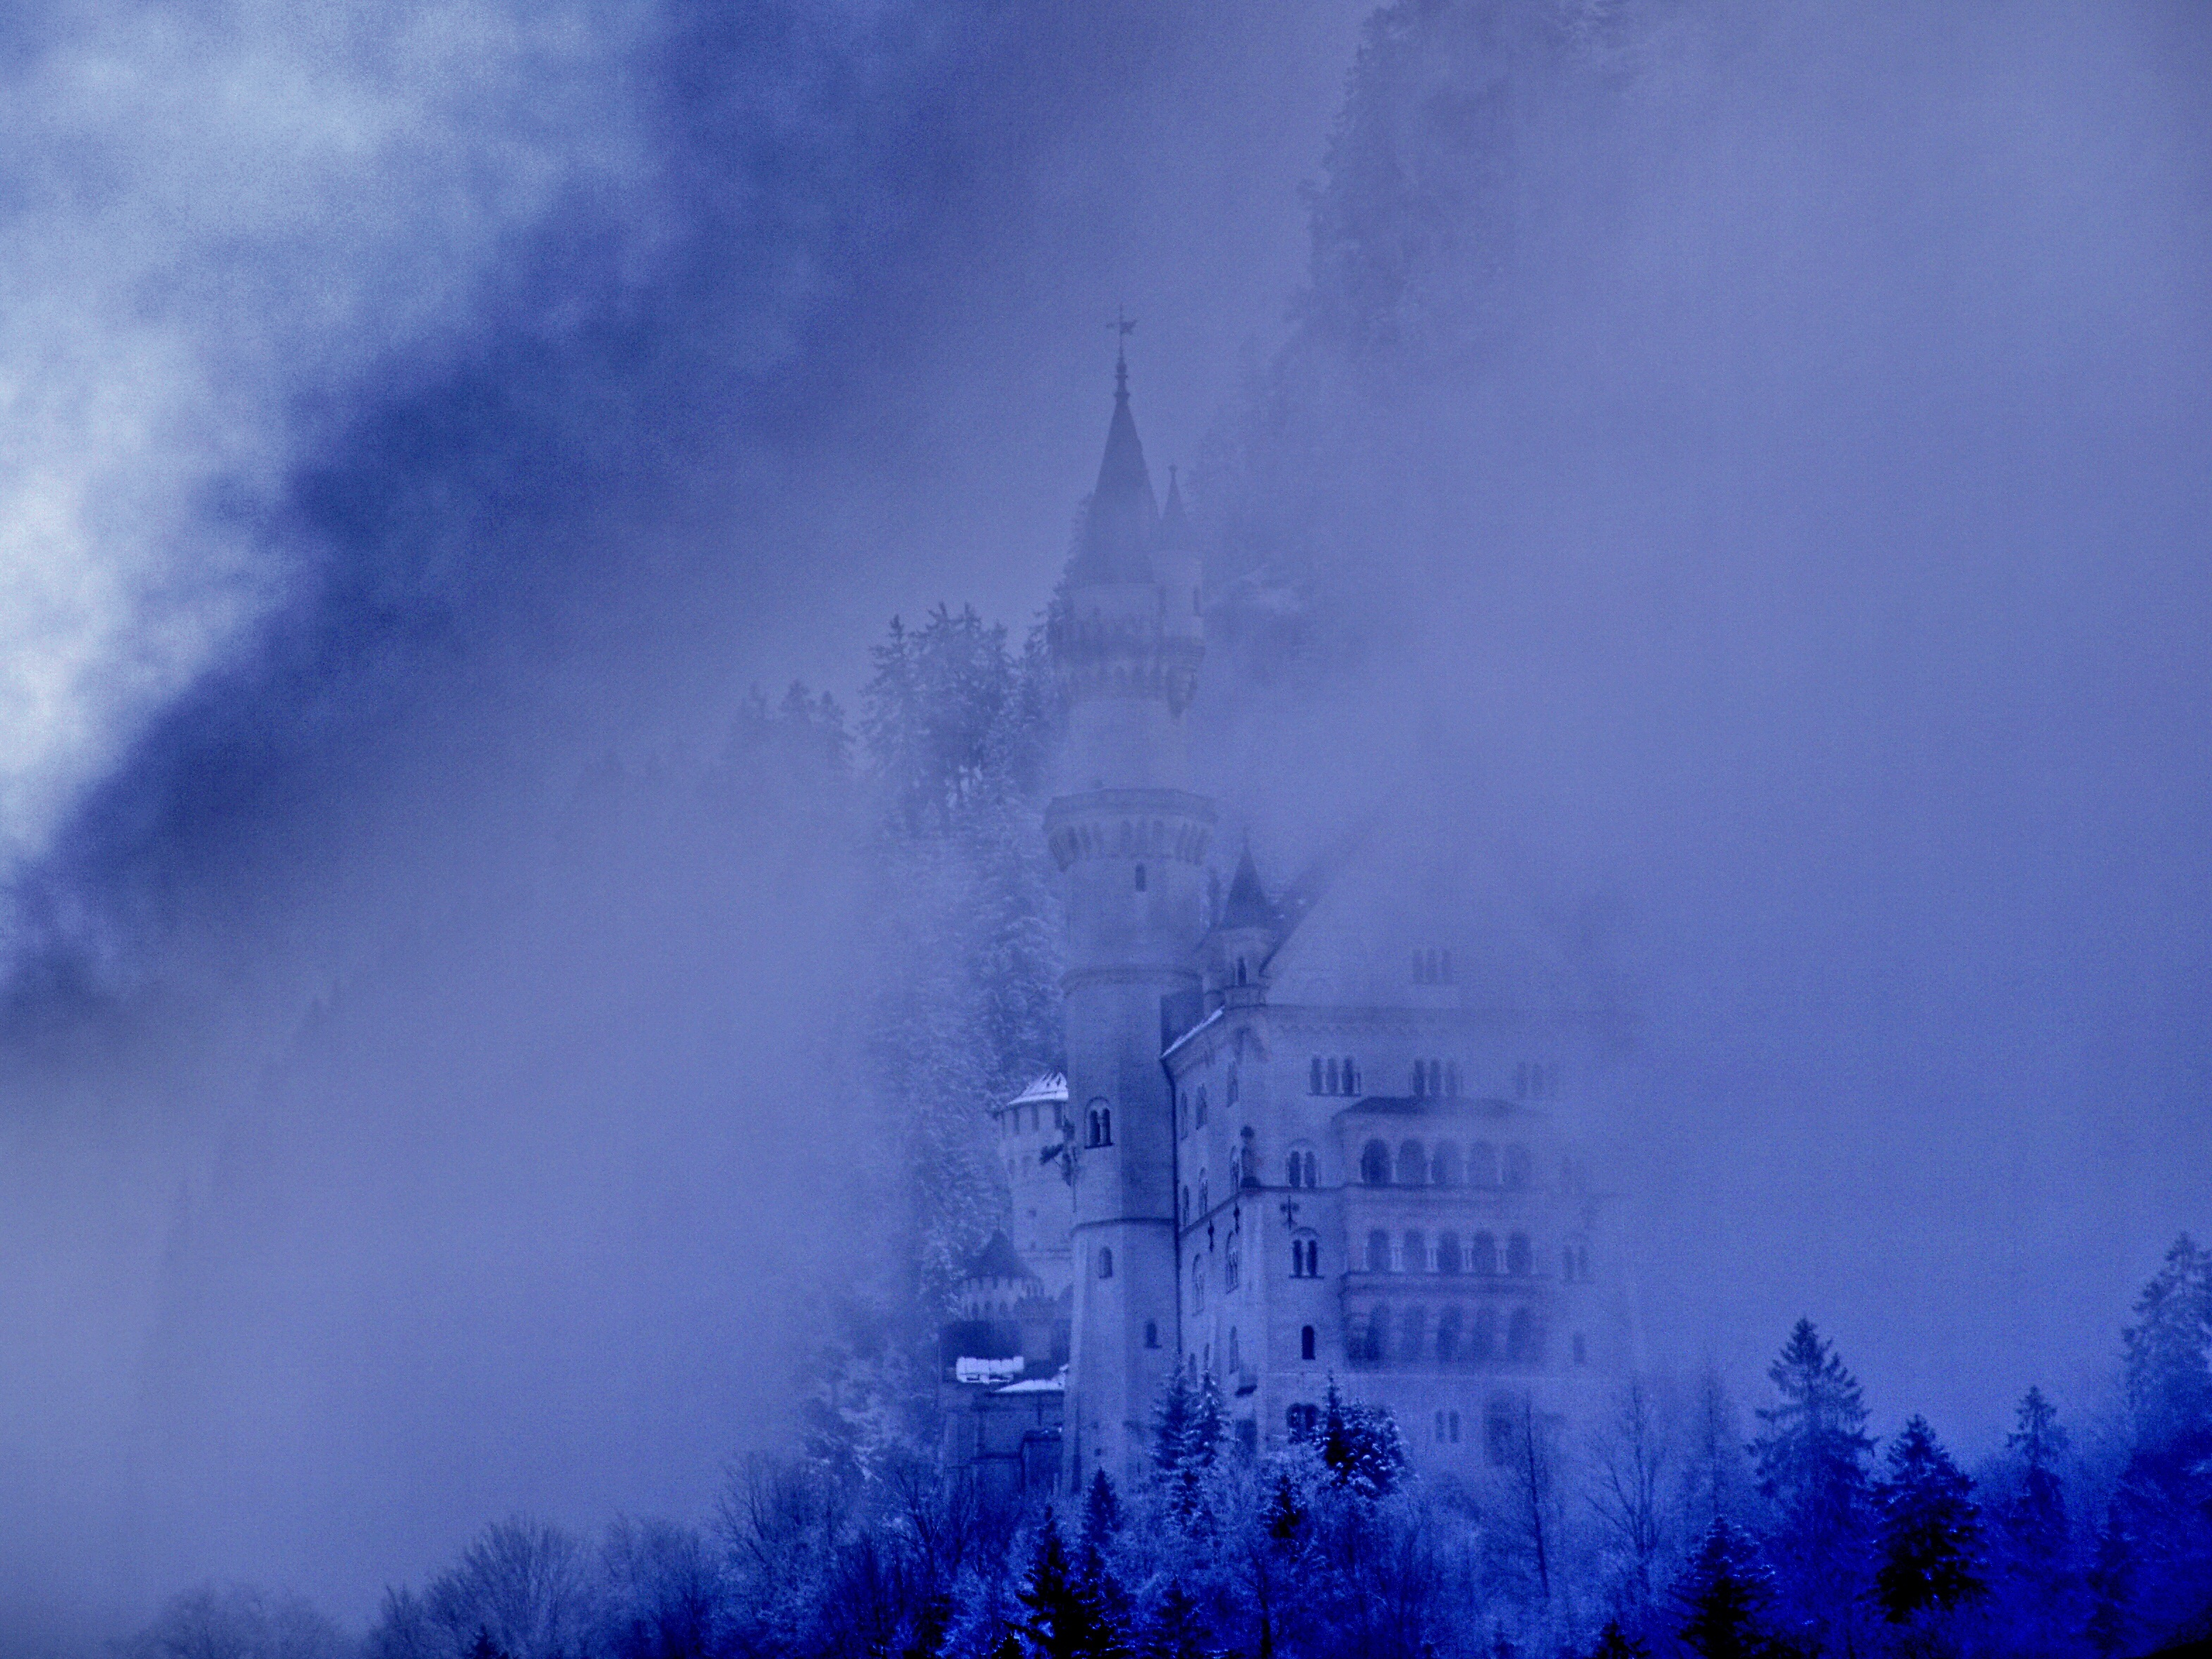
mountain, snow, winter, cloud, architecture, sky, fog, atmosphere, weather, castle, places of interest, germany, bavaria, mood, kristin, atmospheric phenomenon, atmosphere of earth, geological phenomenon